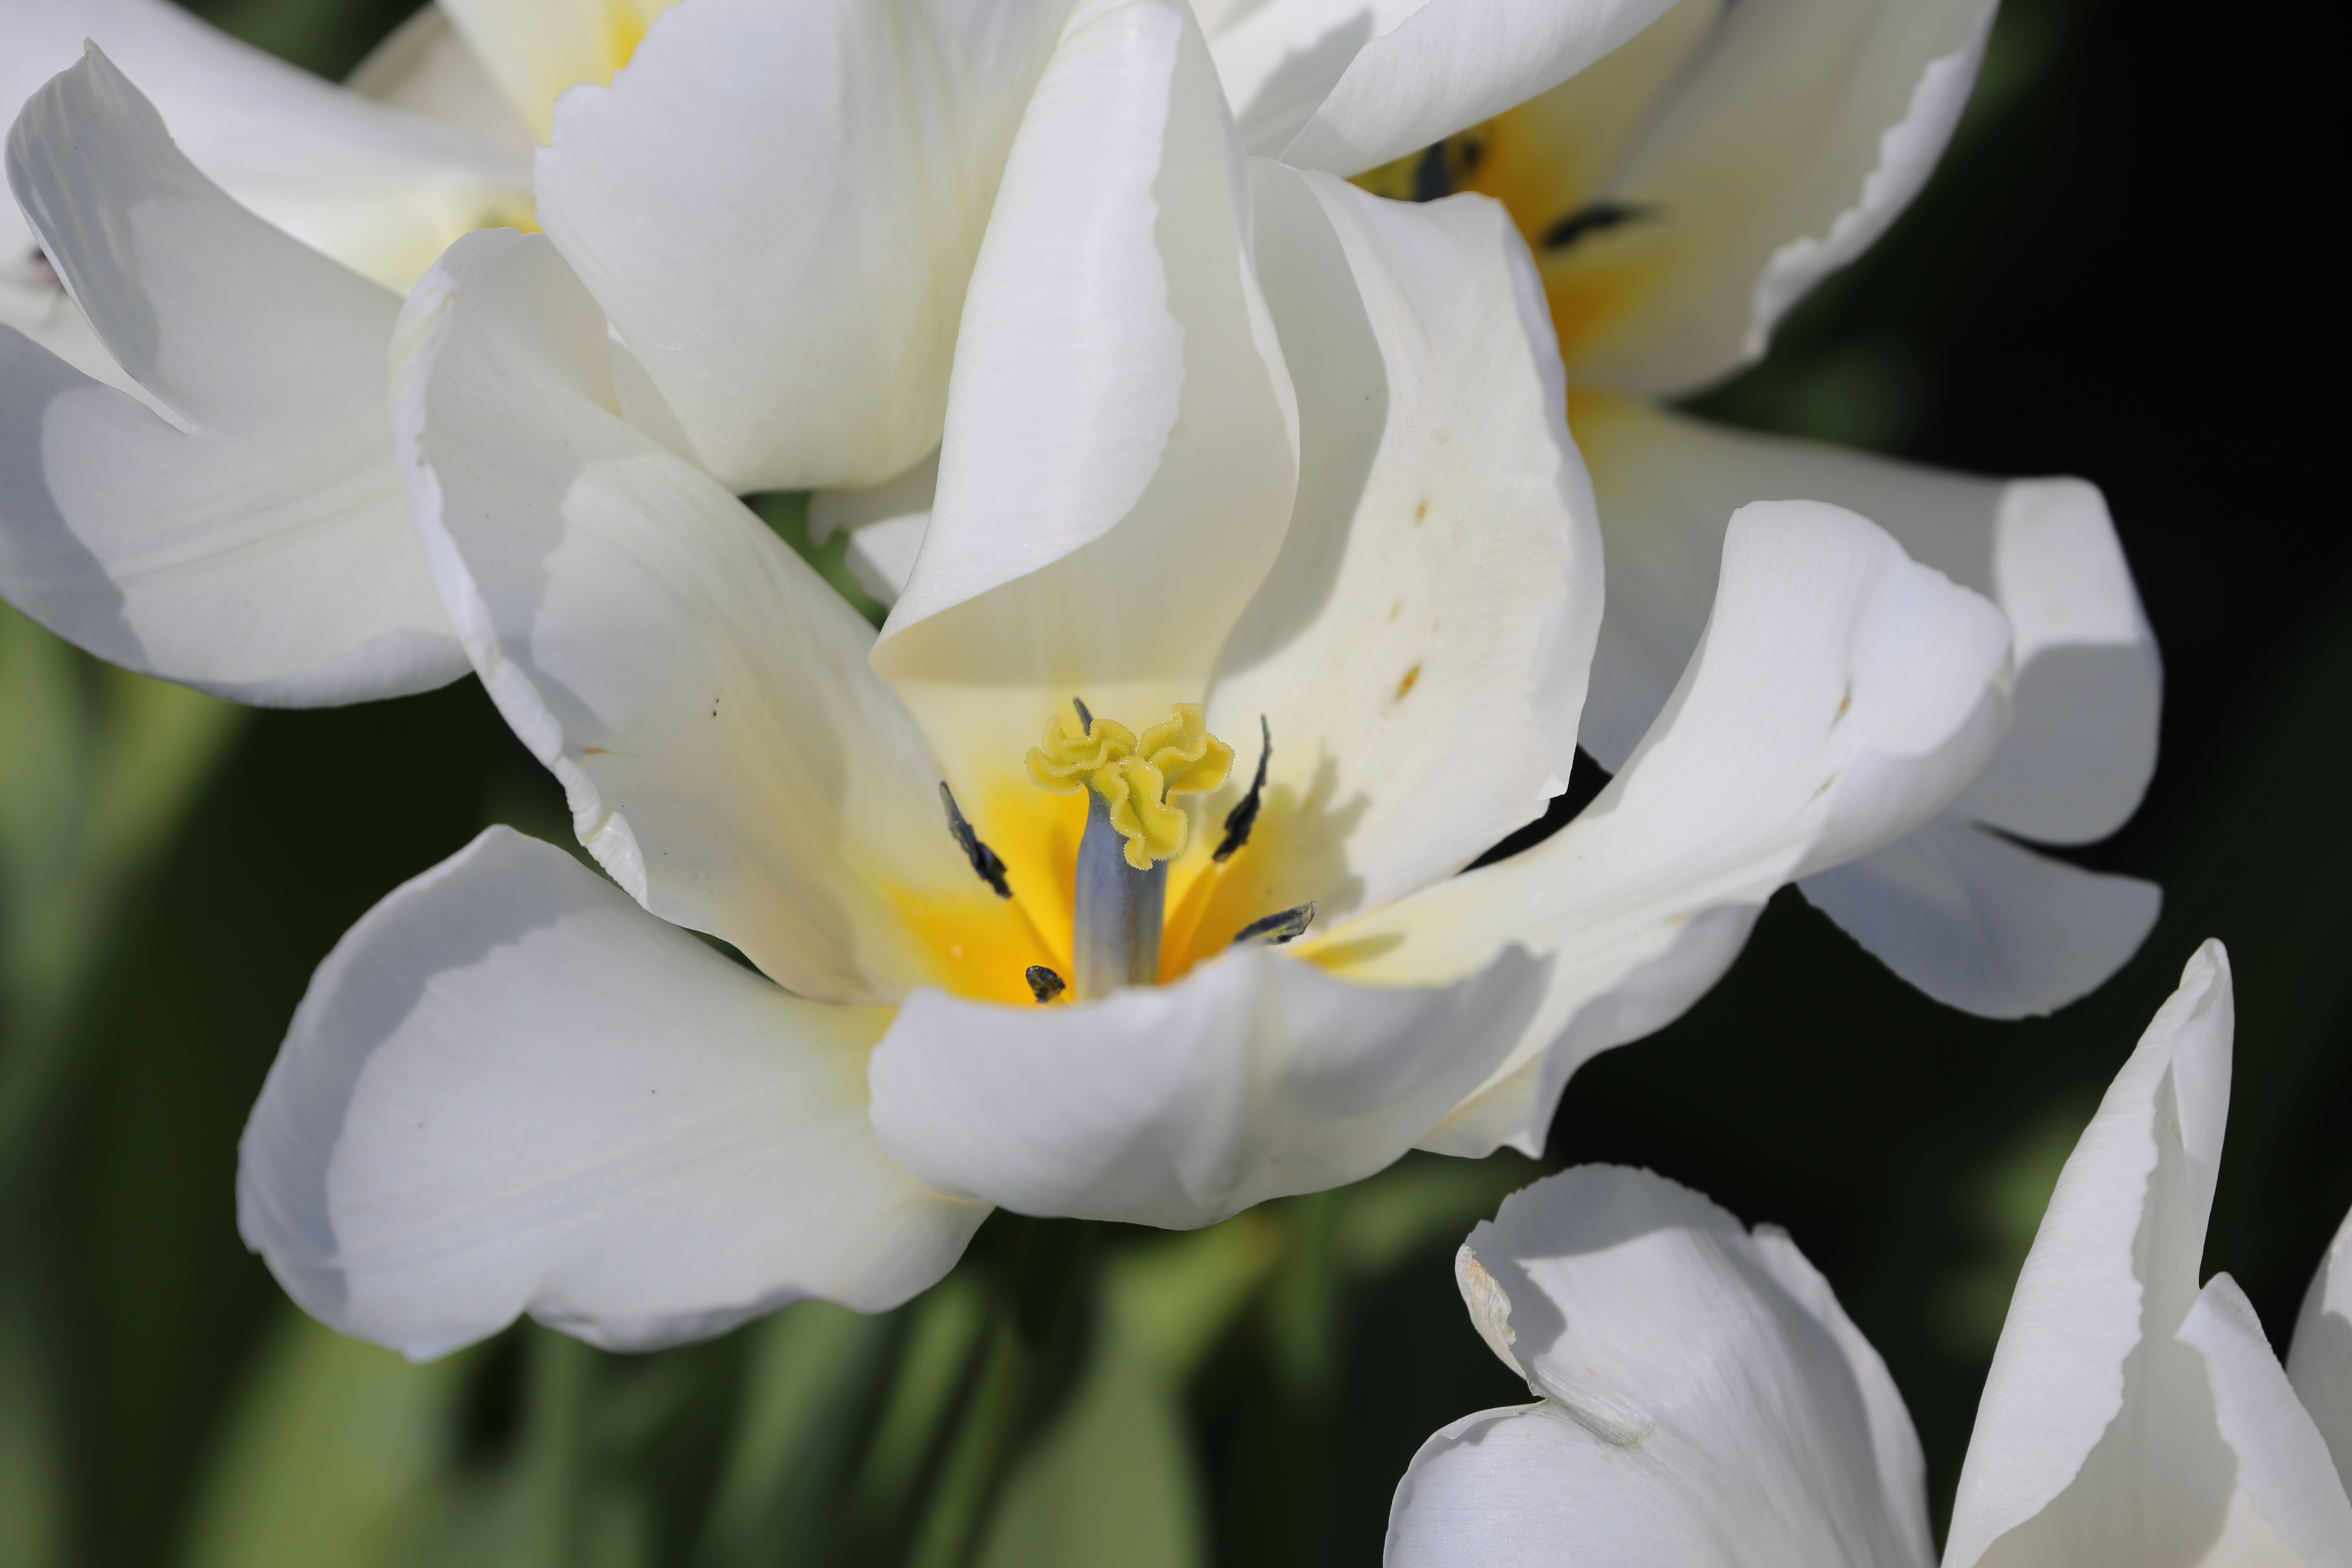
nature, blossom, plant, white, flower, petal, bloom, tulip, macro, botany, close, flora, wild flower, close up, lily, floristry, macro photography, flowering plant, small flower, land plant